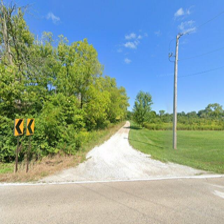
Label: streetView